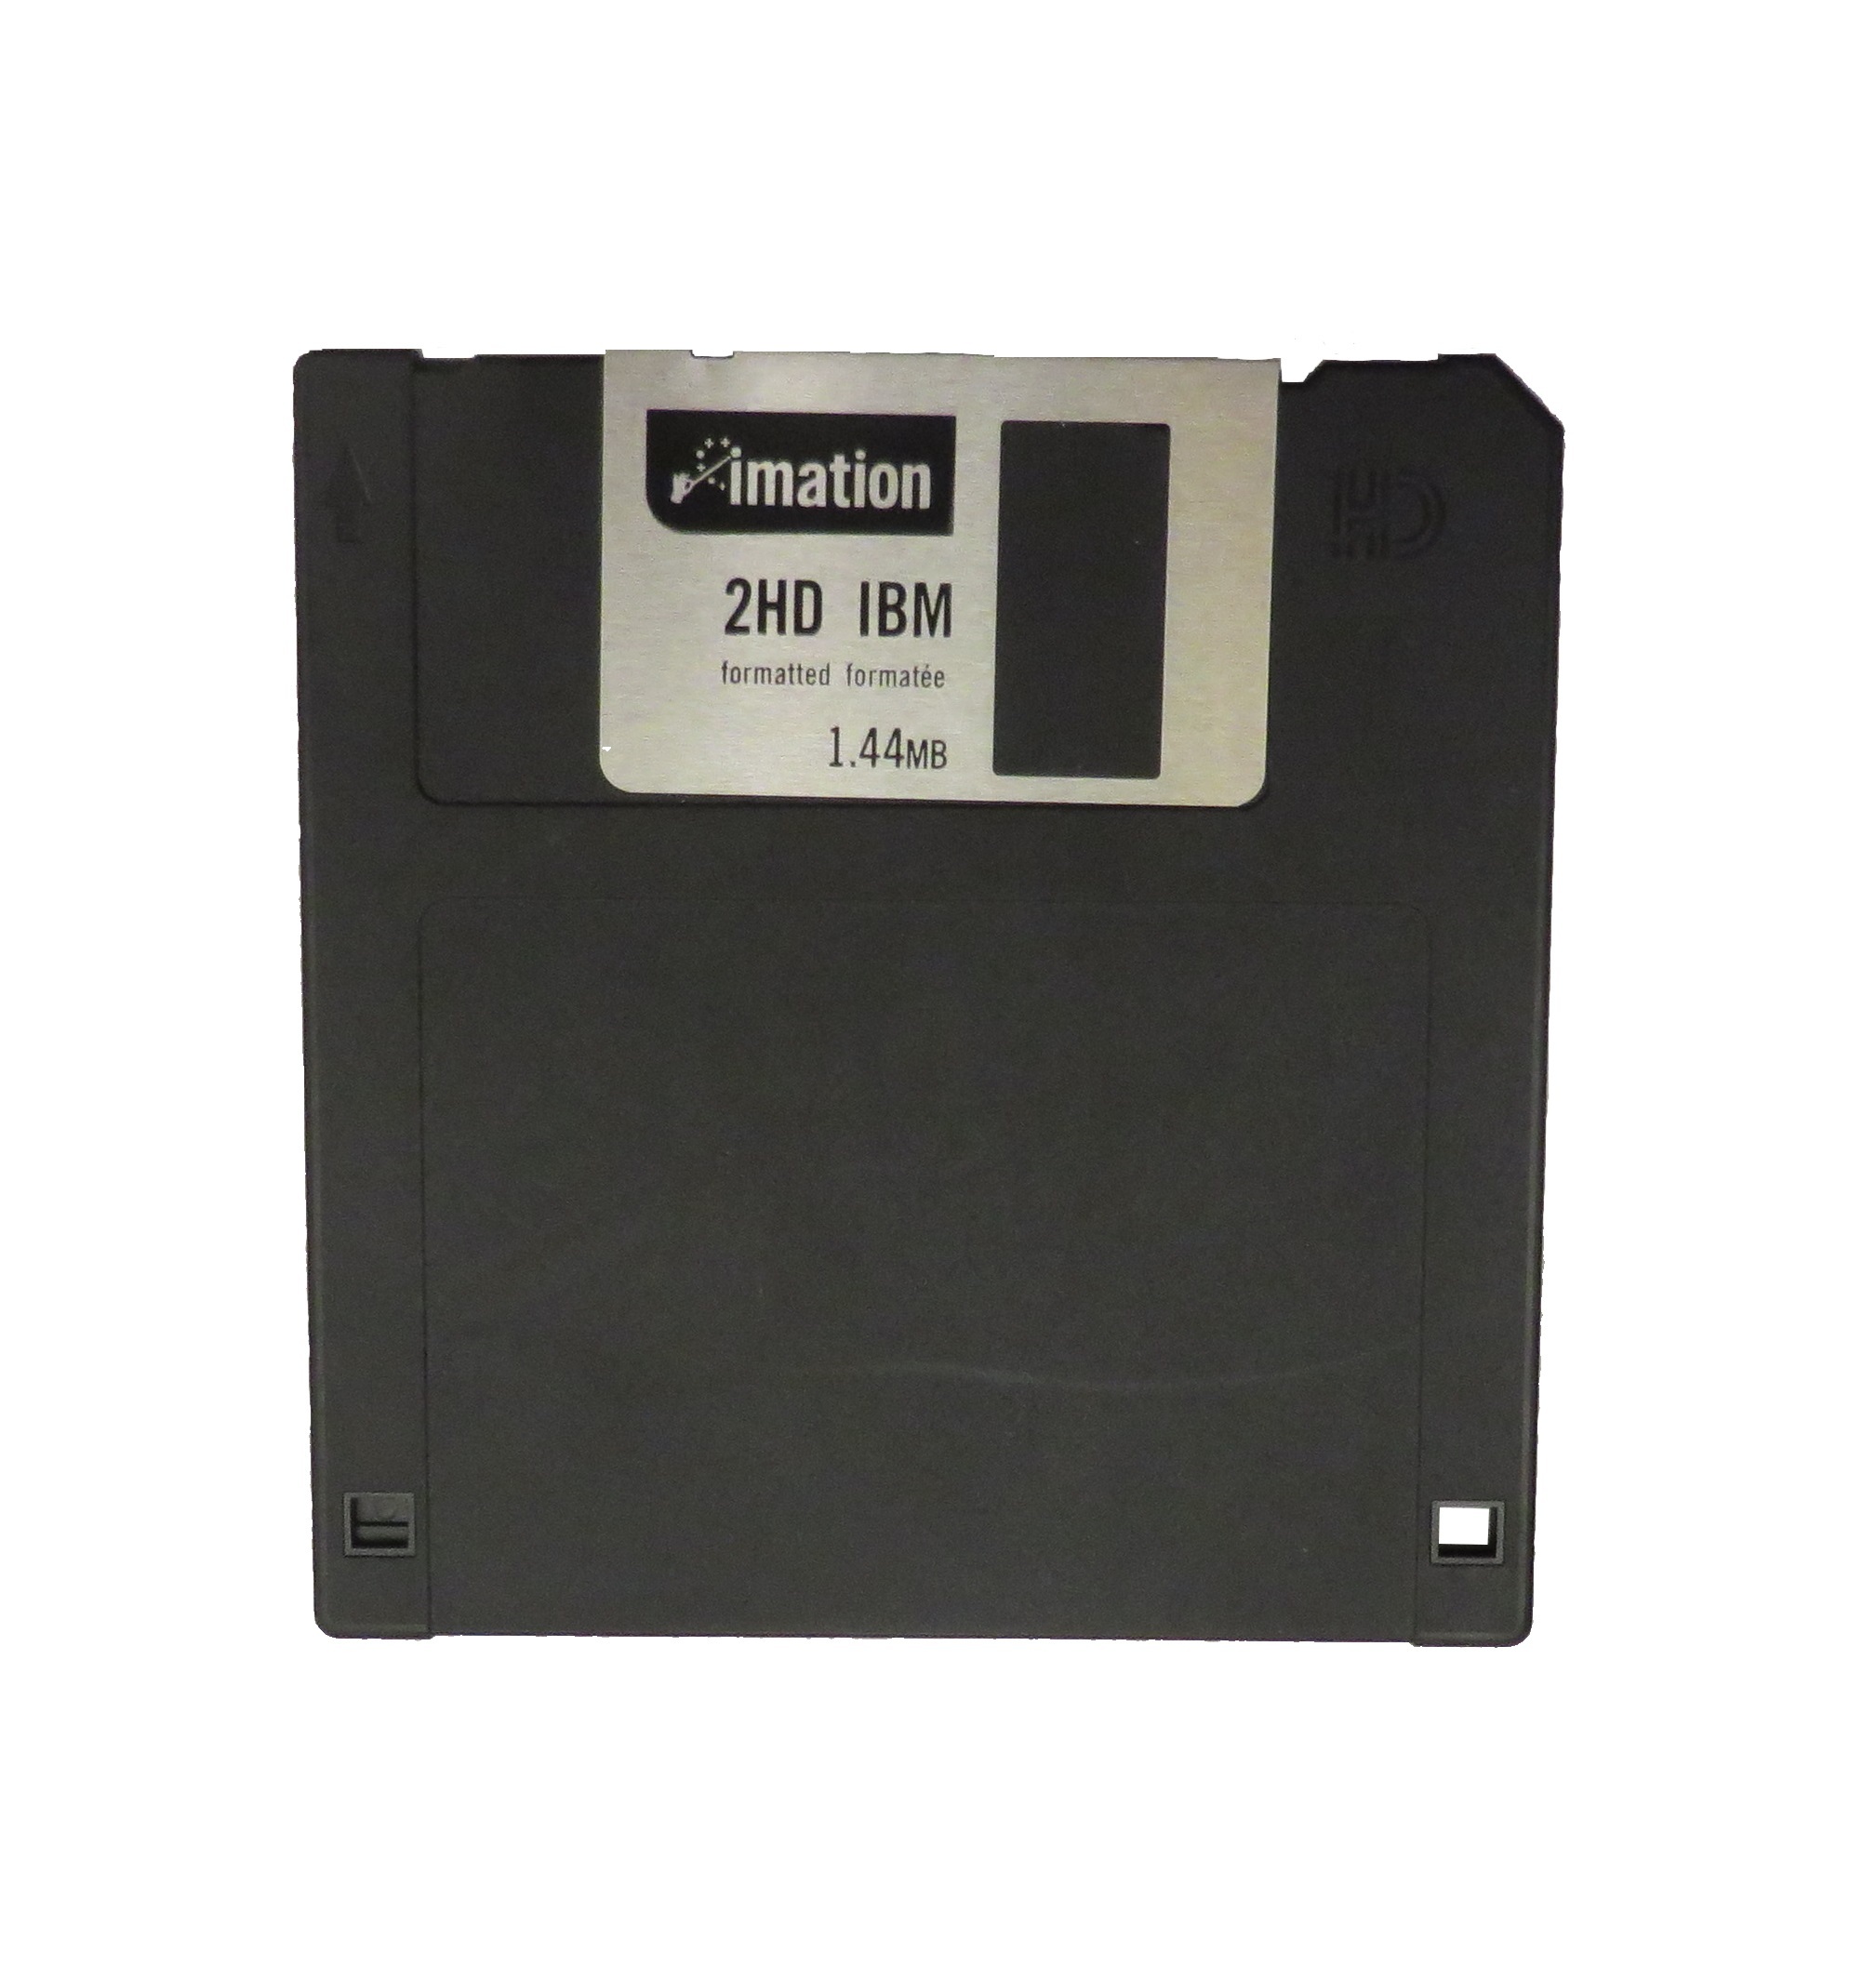
vintage, product, disk, data, floppy, diskette, electronics accessory